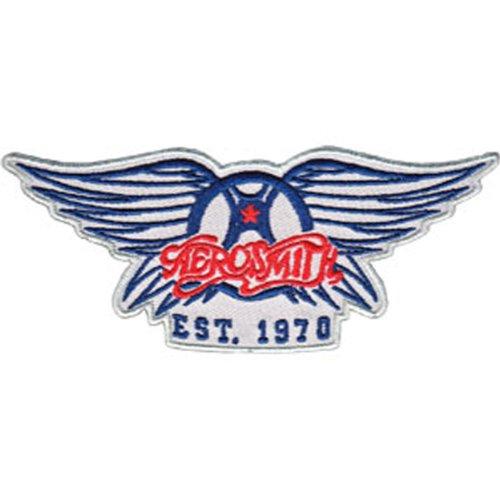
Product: Application Aerosmith EST. 1970 Patch
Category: Arts, Crafts & Sewing | Sewing | Trim & Embellishments | Appliques & Decorative Patches | Decorative Patches
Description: Perfect for Jeans, Jackets, Vests, Hats, Backpacks, and more.
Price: $6.50
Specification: ProductDimensions:4.5x1.9x0inches|ItemWeight:0.32ounces|ShippingWeight:0.32ounces(Viewshippingratesandpolicies)|DomesticShipping:ItemcanbeshippedwithinU.S.|InternationalShipping:ThisitemcanbeshippedtoselectcountriesoutsideoftheU.S.LearnMore|ASIN:B00GKYL4P0|Itemmodelnumber:P-4158|Manufacturerrecommendedage:4-15years